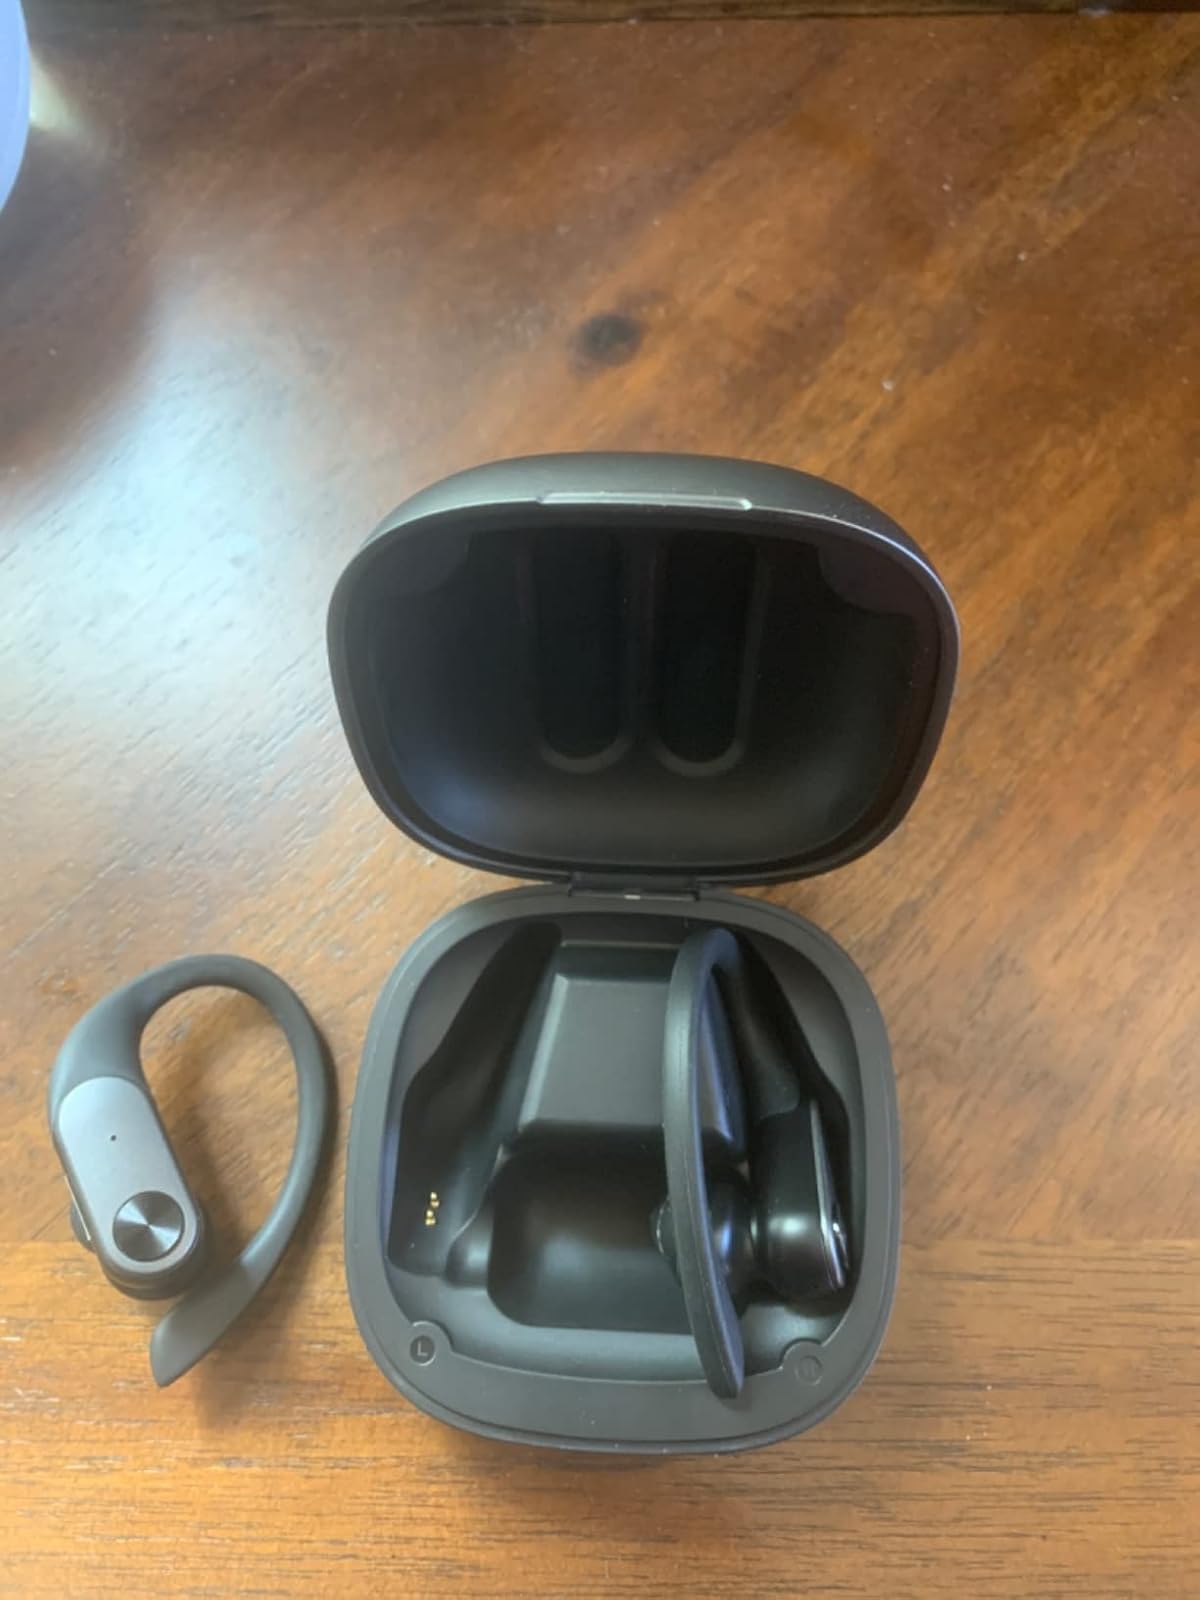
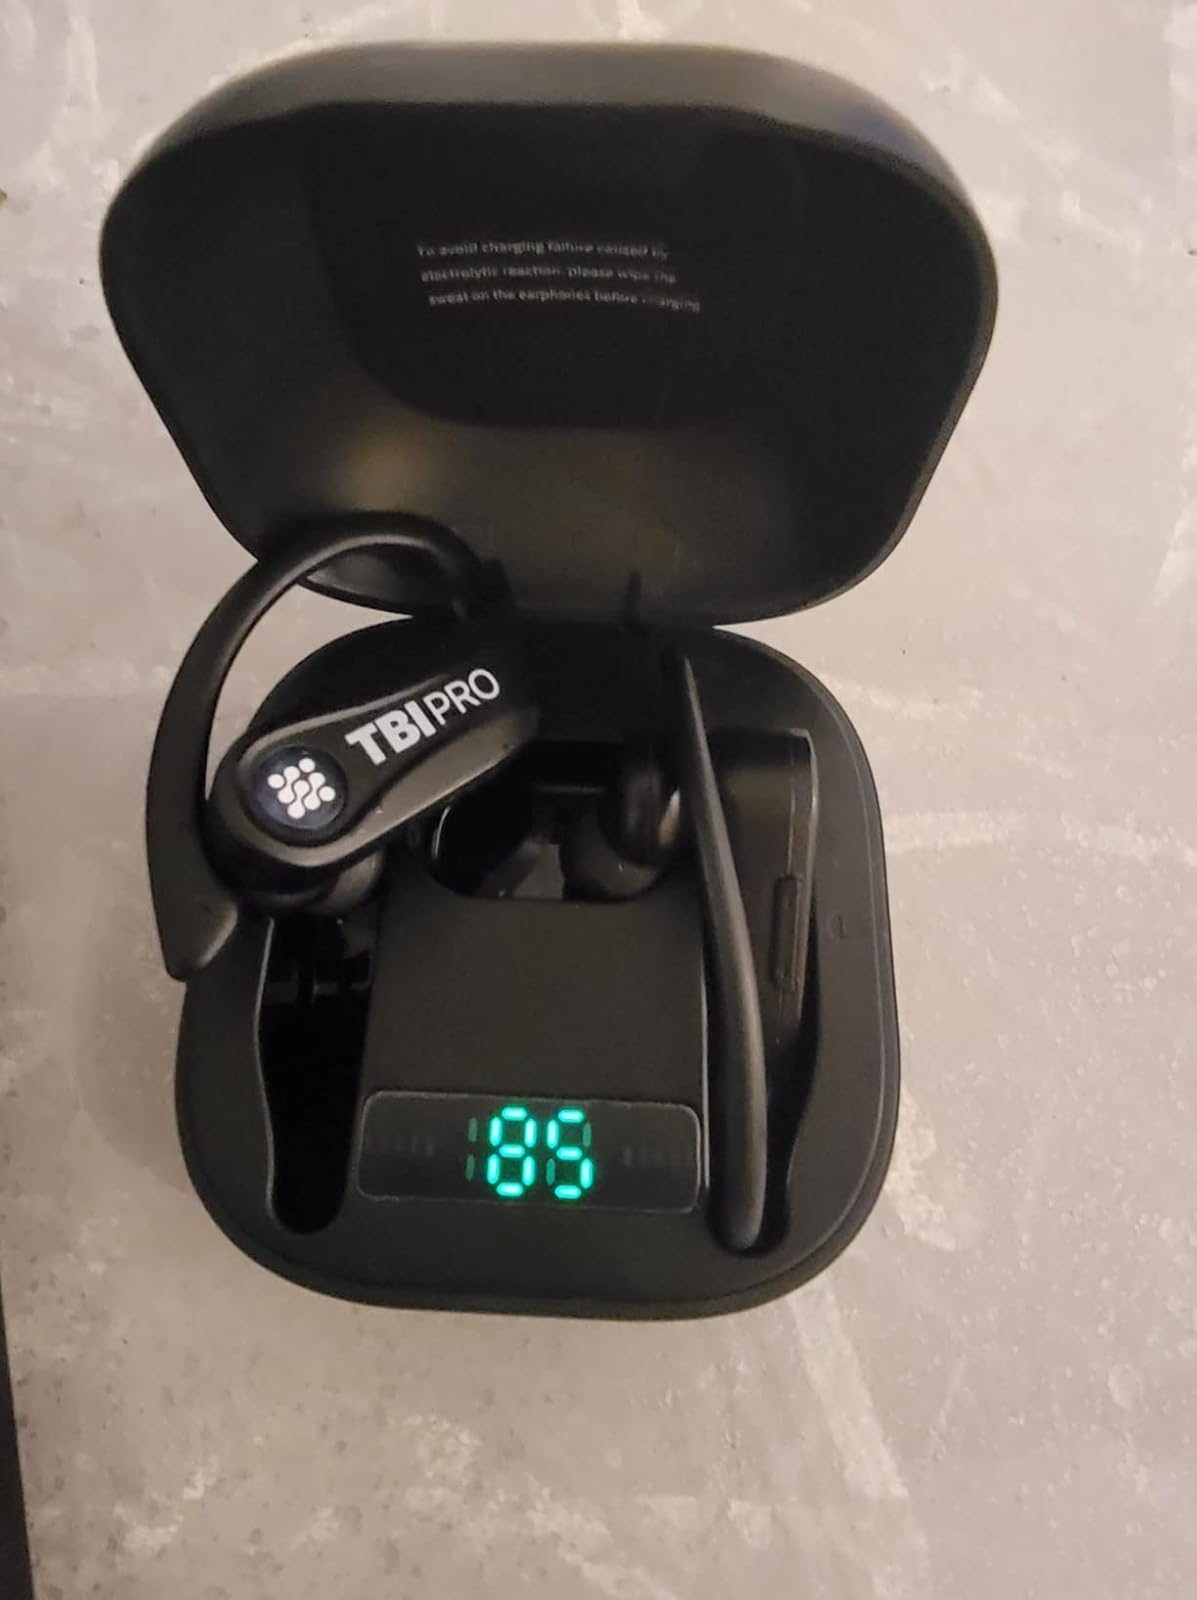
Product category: earbuds
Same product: no